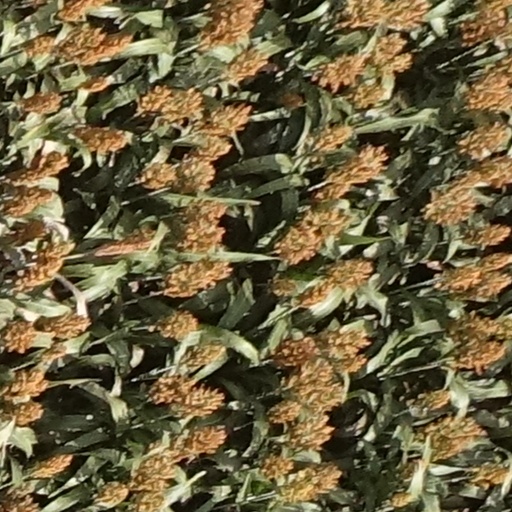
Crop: sorghum